Giacomo Leopardi

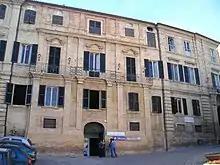
The Palazzo Leopardi in Recanati

Leopardi was born into a local noble family in Recanati, in the Marche, at the time ruled by the papacy. His father, Count Monaldo Leopardi, who was fond of literature and a committed reactionary, remained an advocate of traditional ideals. His mother, Marchioness Adelaide Antici Mattei, was a cold and authoritarian woman, obsessed with rebuilding the family's financial fortunes, which had been destroyed by her husband's gambling addiction. A rigorous discipline of religion and economy reigned in the home. However, Giacomo's happy childhood, which he spent with his younger brother Carlo Orazio and his sister Paolina, left its mark on the poet, who recorded his experiences in the poem "Le Ricordanze".